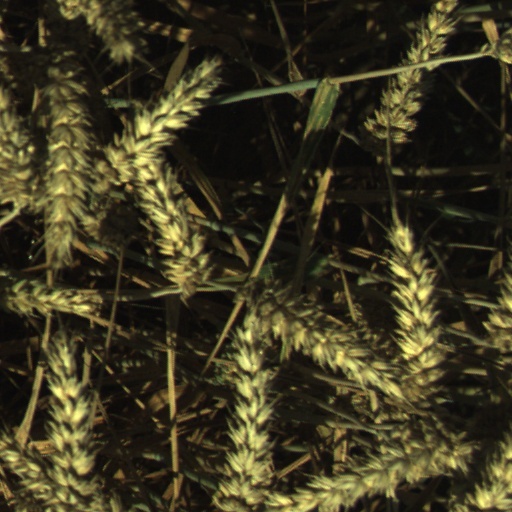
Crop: wheat